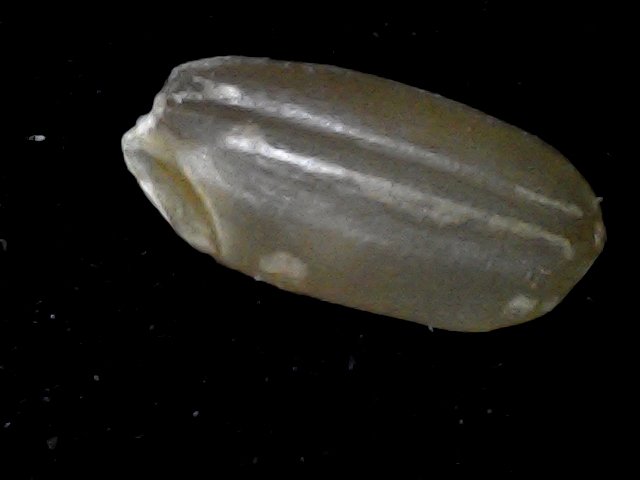
Rice variety: BD76